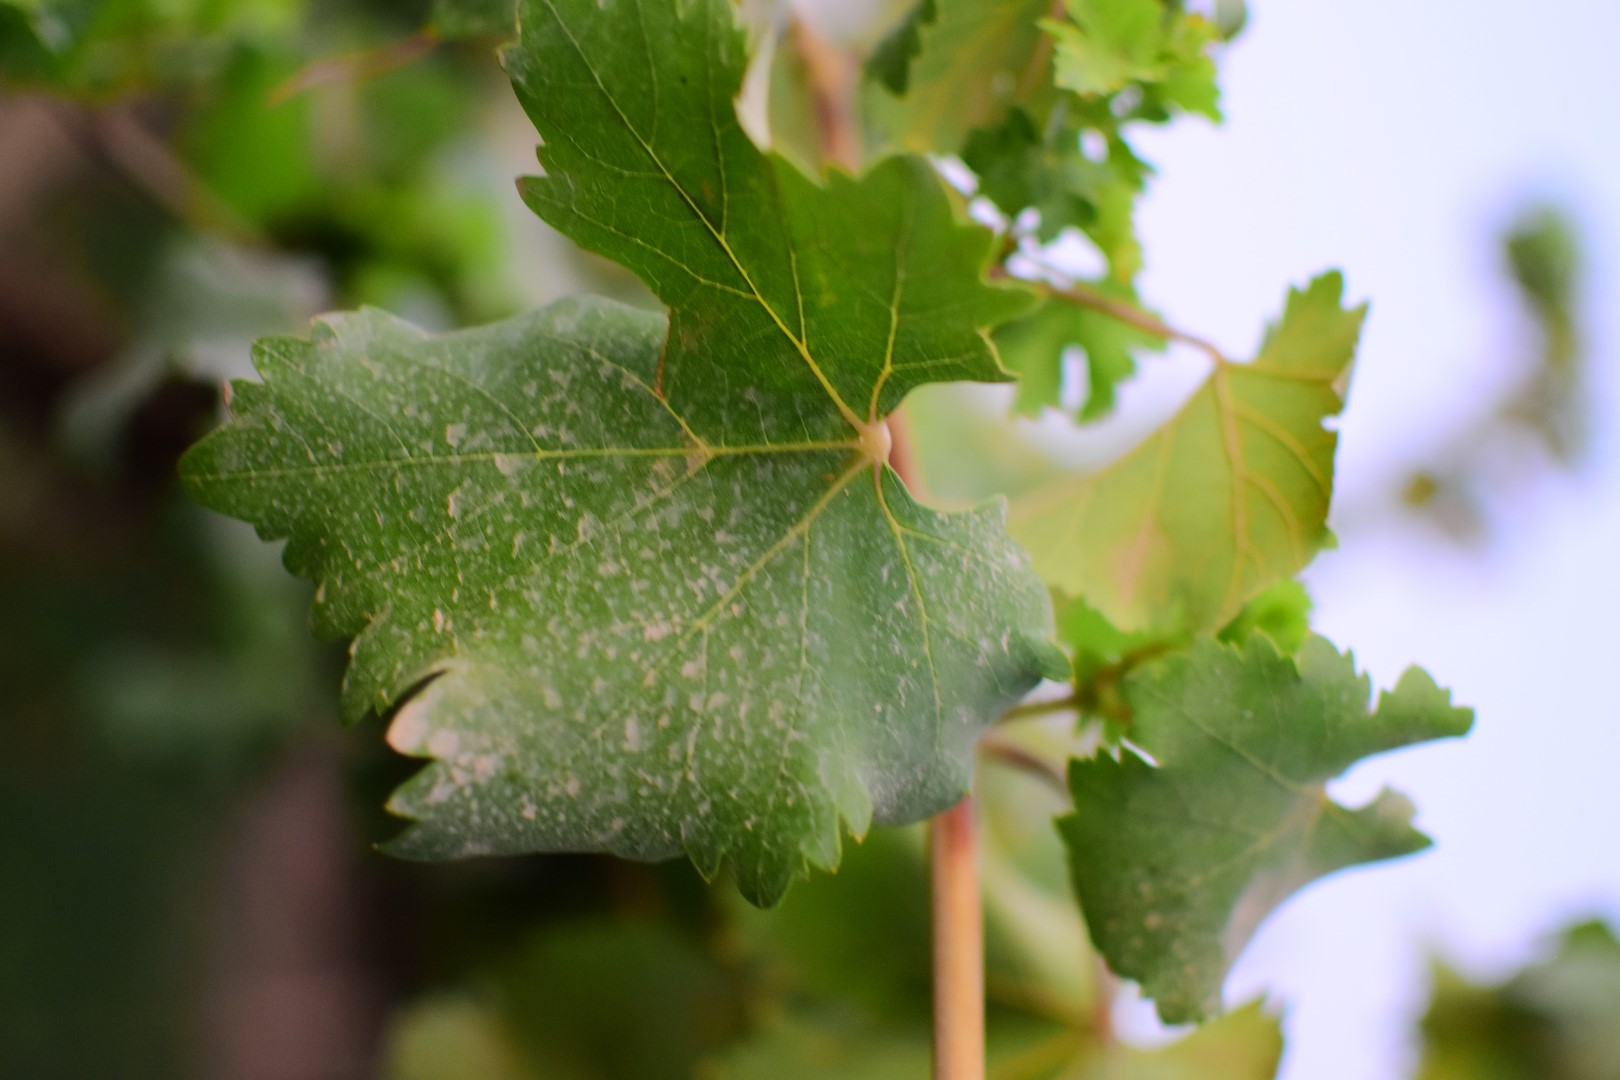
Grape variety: Shdah